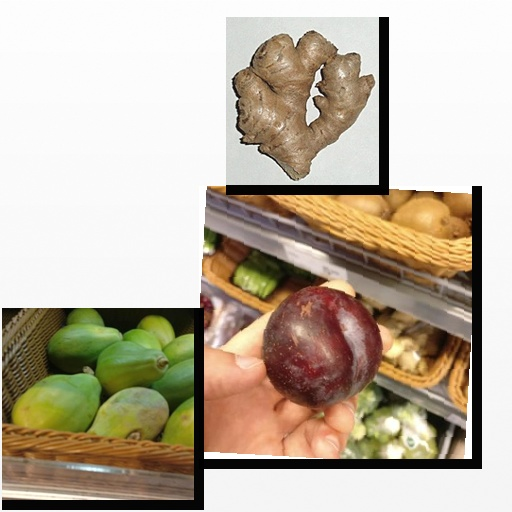
Food items: ginger, papaya, plum